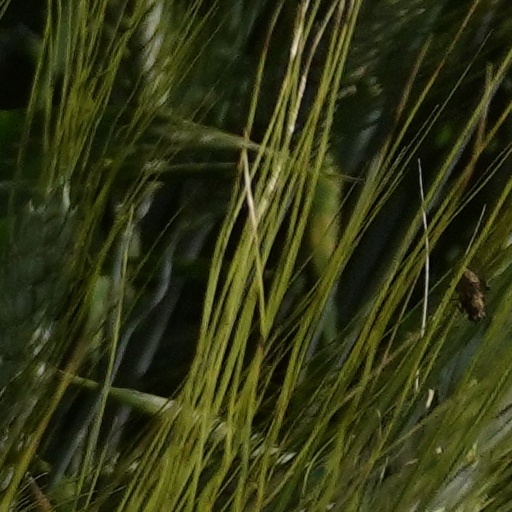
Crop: wheat